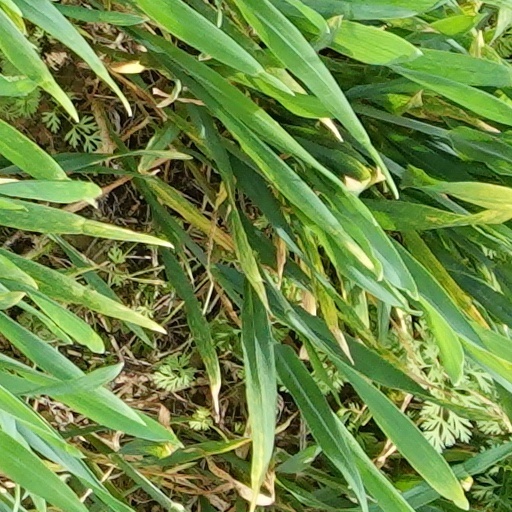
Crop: wheat